Anuradhapura kingdom

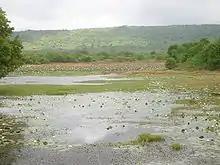
A lake mostly covered with floating aquatic plants. The further bank is lined with trees and a hill is in the background.

Construction of large scale reservoirs began in the 1st century AD under the direction of Vasabha. The Alahara canal, constructed by damming the Amban river to divert water to the west for , was constructed during this period. Among the reservoirs constructed during the reign of Vasabha, Mahavilacchiya and Nocchipotana reservoirs both have circumferences of about . During the reign of Mahasen, the Alahara canal was widened and lengthened to supply water to the newly constructed Minneriya tank, which covered and had a long and high embankment. He was named "Minneri Deiyo" (god of Minneriya) for this construction and is still referred to as such by the people in that area. The Kavudulu reservoir, Pabbatanta canal and Hurulu reservoir were among the large irrigation constructions carried out during this period. These constructions contributed immensely to the improvement of agriculture in the northern and eastern parts of the dry zone. Reservoirs were also constructed using tributaries of the Daduru Oya during this period, thereby supplying water to the southwestern part of the dry zone. This conservation and distribution of water resources ensured that the water supply was sufficient throughout the dry zone. James Emerson Tennent described the ancient irrigation network as: